Conrad Haußmann

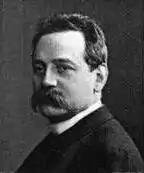

Conrad Haußmann – or "Haussmann" in English spelling – (8 February 1857 – 11 February 1922) was a liberal German politician during the German Empire and the early years of the Weimar Republic. He was a member of the state parliament of Württemberg from 1889 and of the national Reichstag from 1890 until his death in 1922. Following World War I he was one of the founders of the German Democratic Party (DDP).